The Sorcerer (cave art)

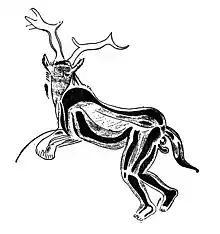
Sketch of Breuil's drawing

The Sorcerer is one name for an enigmatic cave painting found in the cavern known as 'The Sanctuary' at the Cave of the Trois-Frères, Ariège, France, made around 13,000 BCE. The figure's significance is unknown, but it is usually interpreted as some kind of great spirit or master of animals. The unusual nature of The Sanctuary's decoration may also reflect the practice of magical ceremonies in the chamber. In his sketches of the cave art, Henri Breuil drew a horned humanoid torso and the publication of this drawing in the 1920s influenced many subsequent theories about the figure. However, Breuil's sketch has also come under criticism in recent years. A single prominent human figure is unusual in the cave paintings of the Upper Paleolithic, where the great majority of representations are of animals.